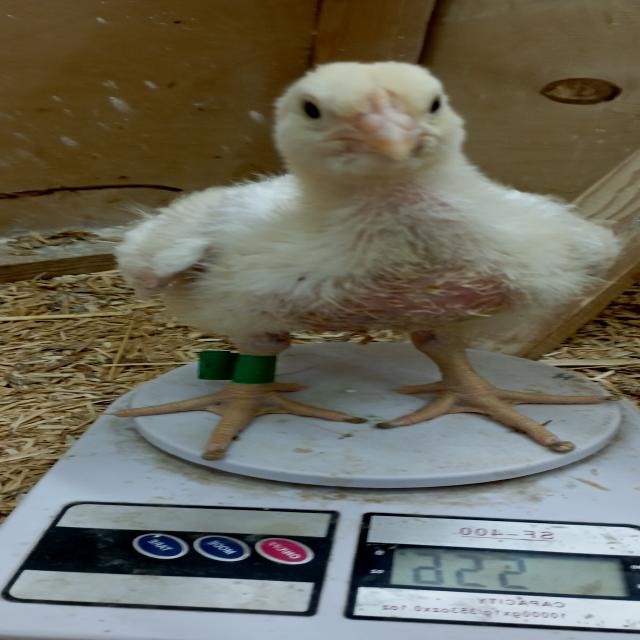
Weight: 556 g